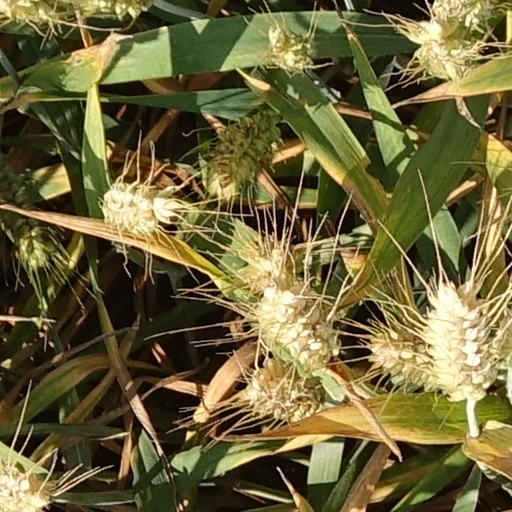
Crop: wheat